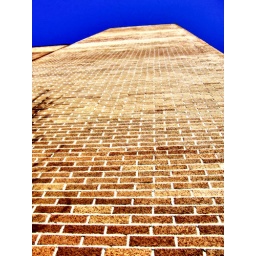
Tall red brick building at the back of the Mercy Hospital in Cork.